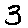
Label: 3